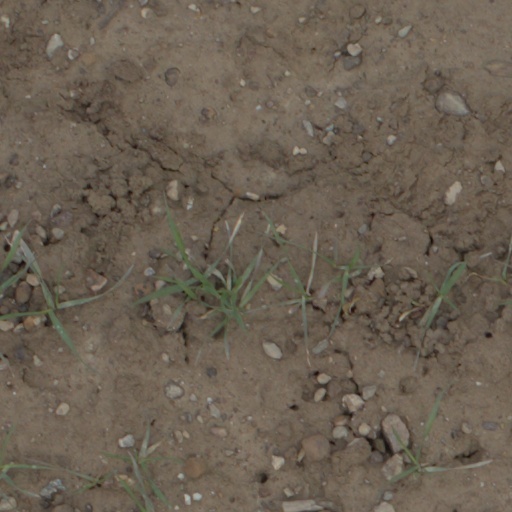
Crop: wheat